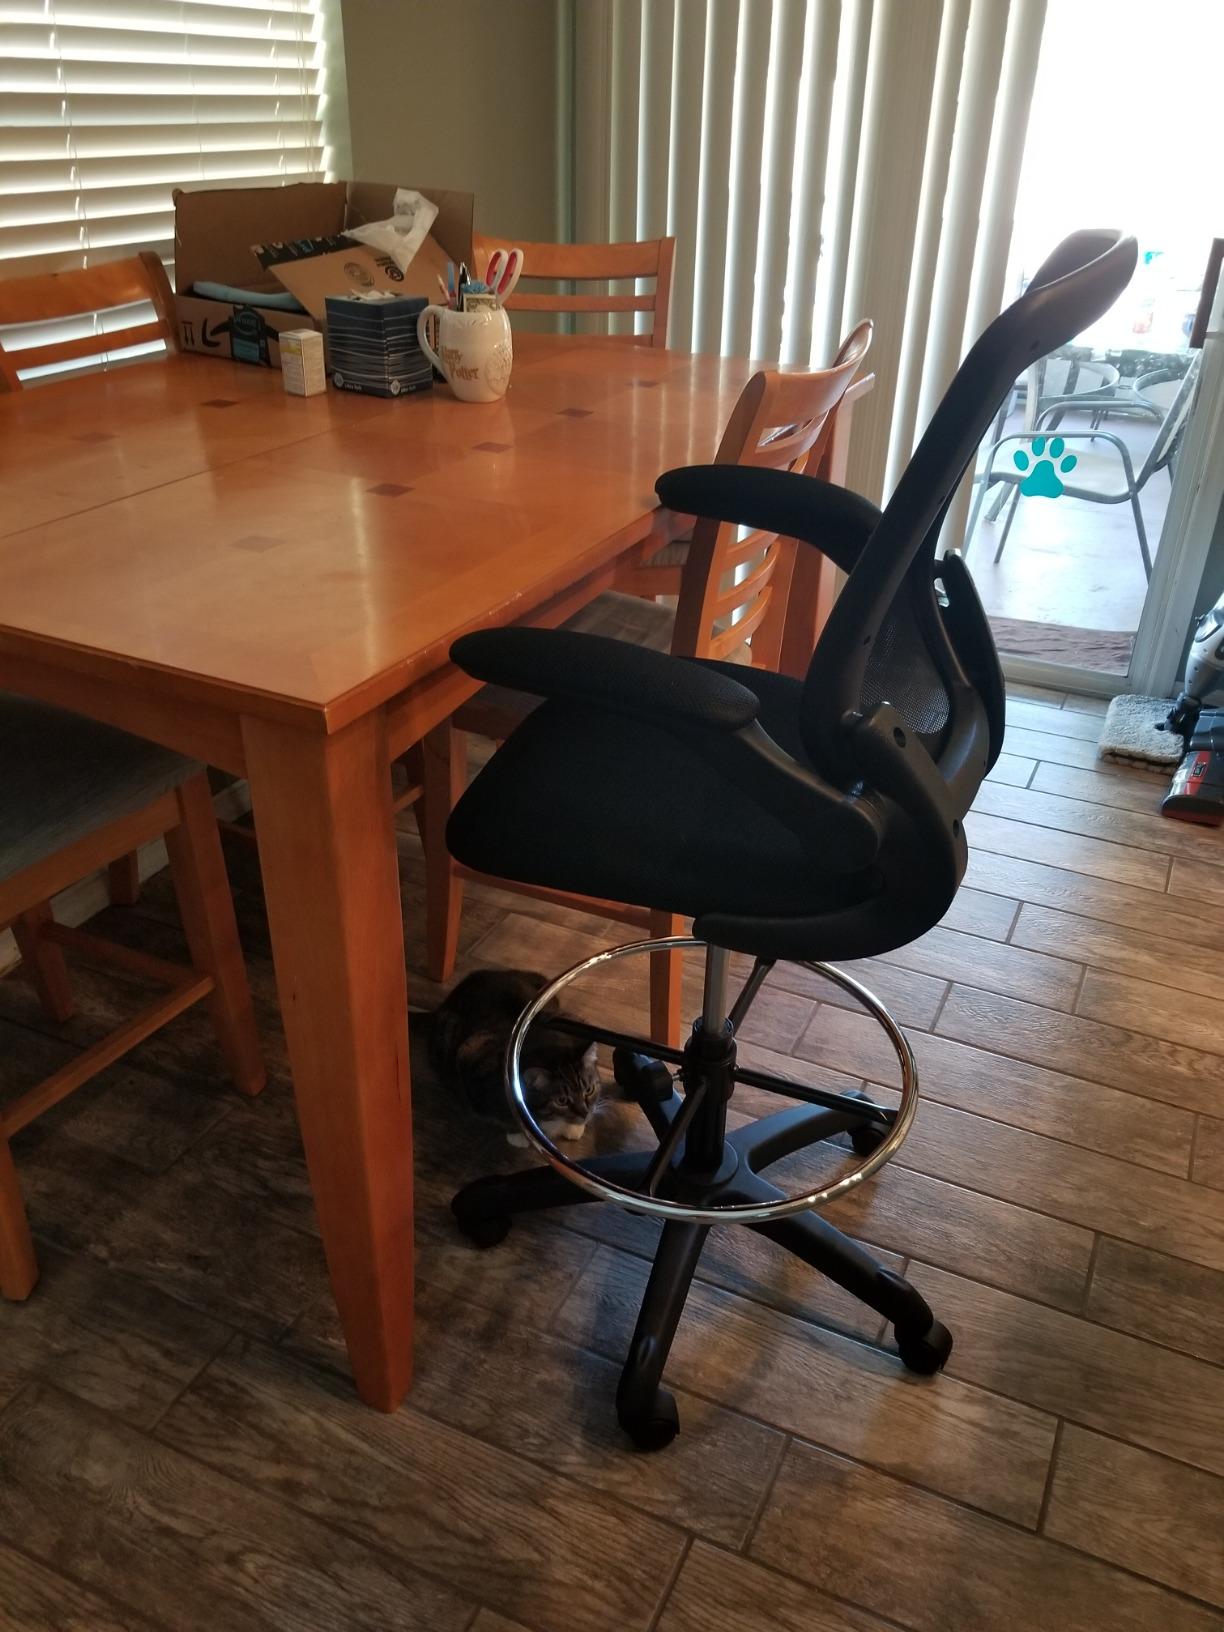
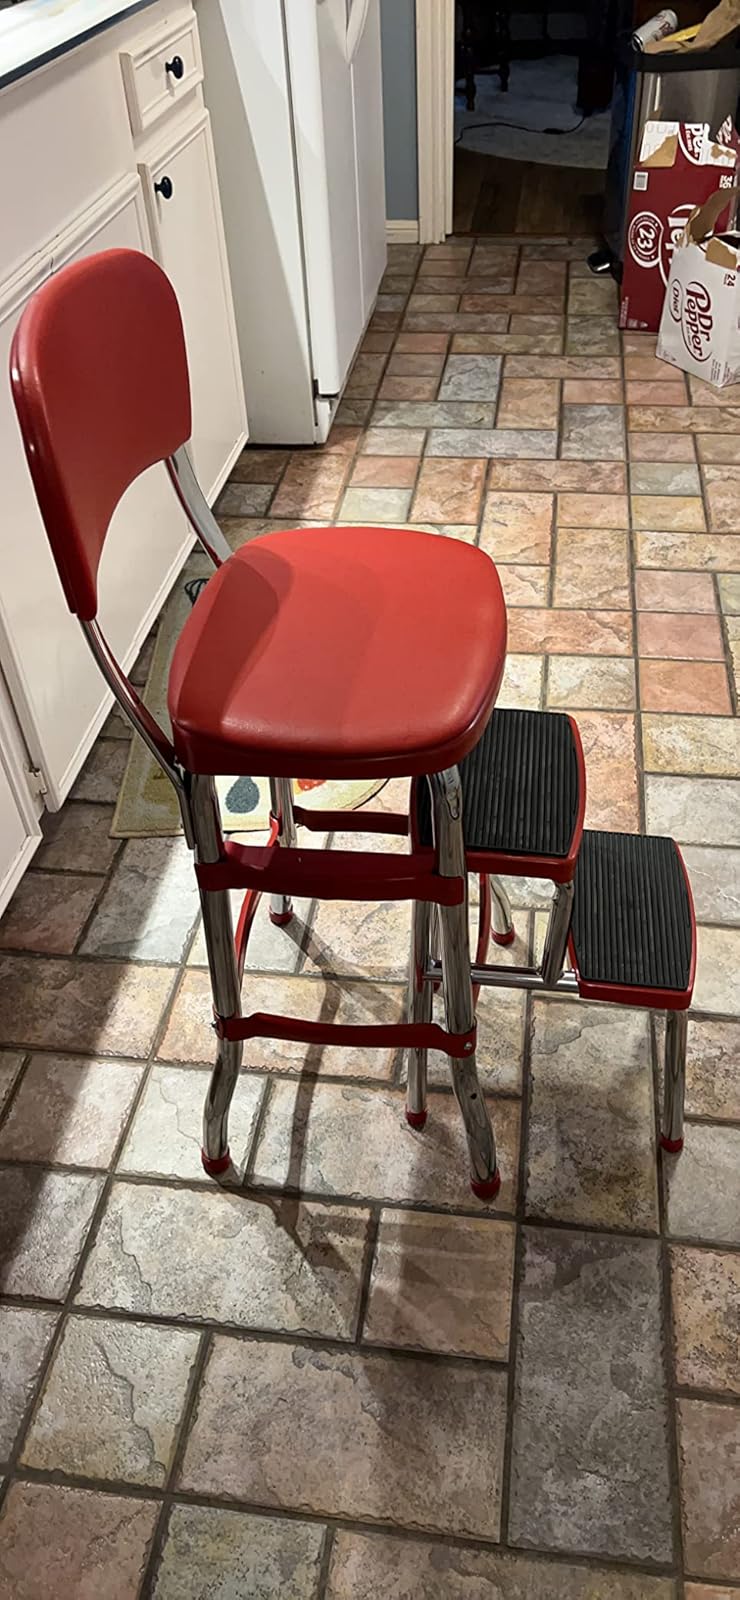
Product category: items_chair
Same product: no